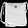
Label: Bag